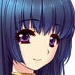
Portrait style: Anime Portrait